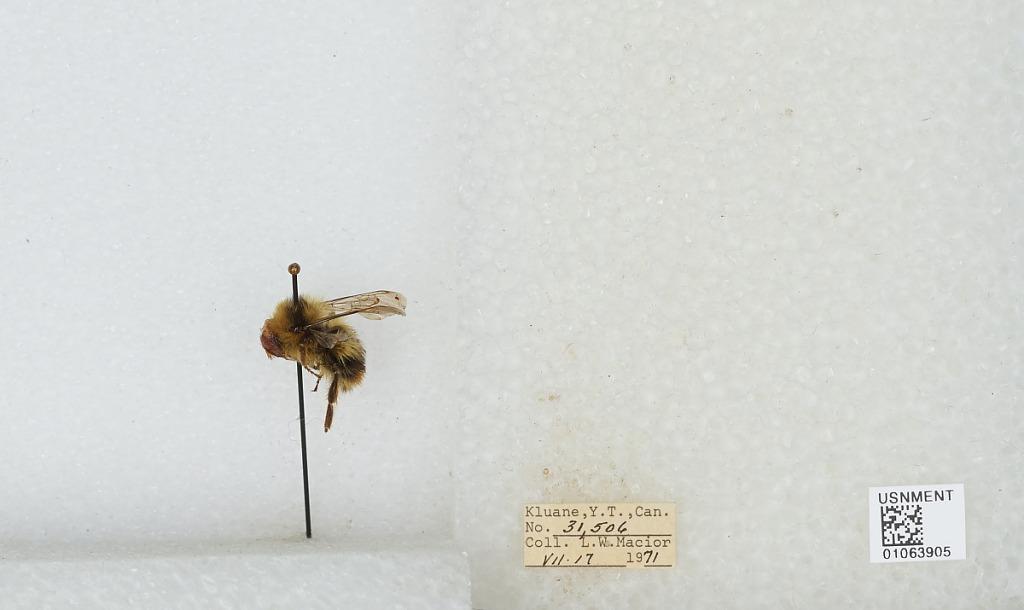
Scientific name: Bombus bifarius nearcticus
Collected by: L. Macior
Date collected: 1971-7-17
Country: Canada
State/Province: Yukon Territory
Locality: Kluane
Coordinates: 60.75, -139.5